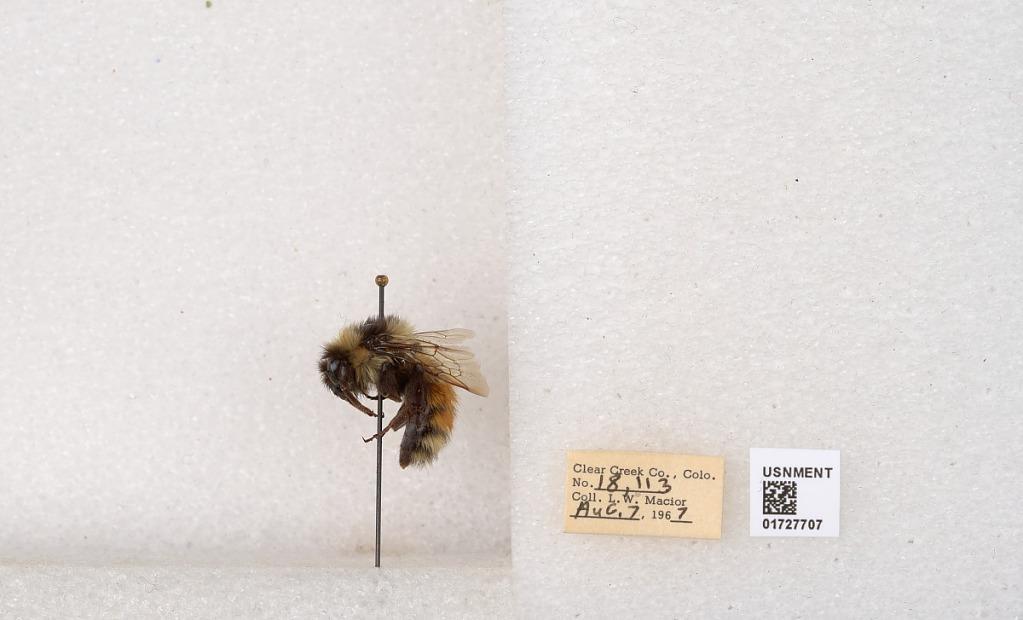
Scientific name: Bombus (Pyrobombus) sylvicola Kirby
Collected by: L. Macior
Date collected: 1967-8-7
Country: United States
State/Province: Colorado
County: Clear Creek
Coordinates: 39.6891, -105.644